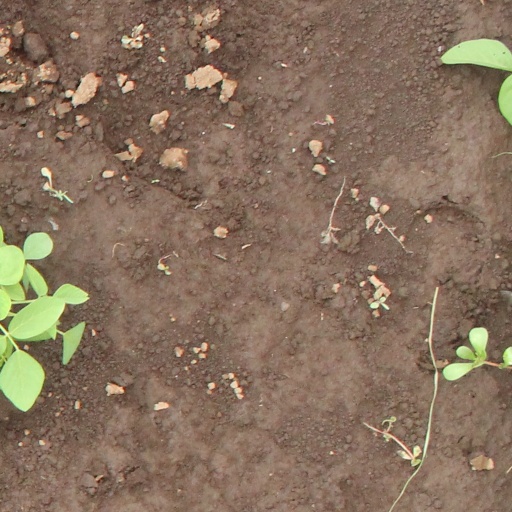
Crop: soybean